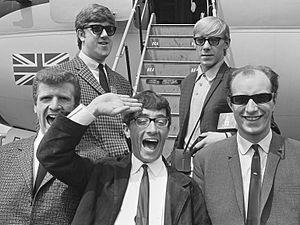
Freddie and the Dreamers est un groupe de pop britannique des années 1960.